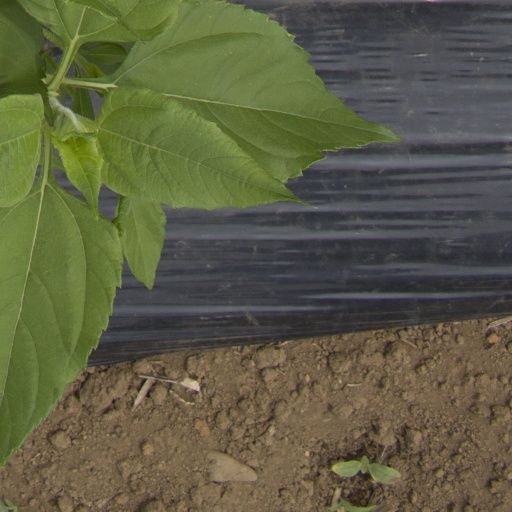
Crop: Jerusalem artichoke